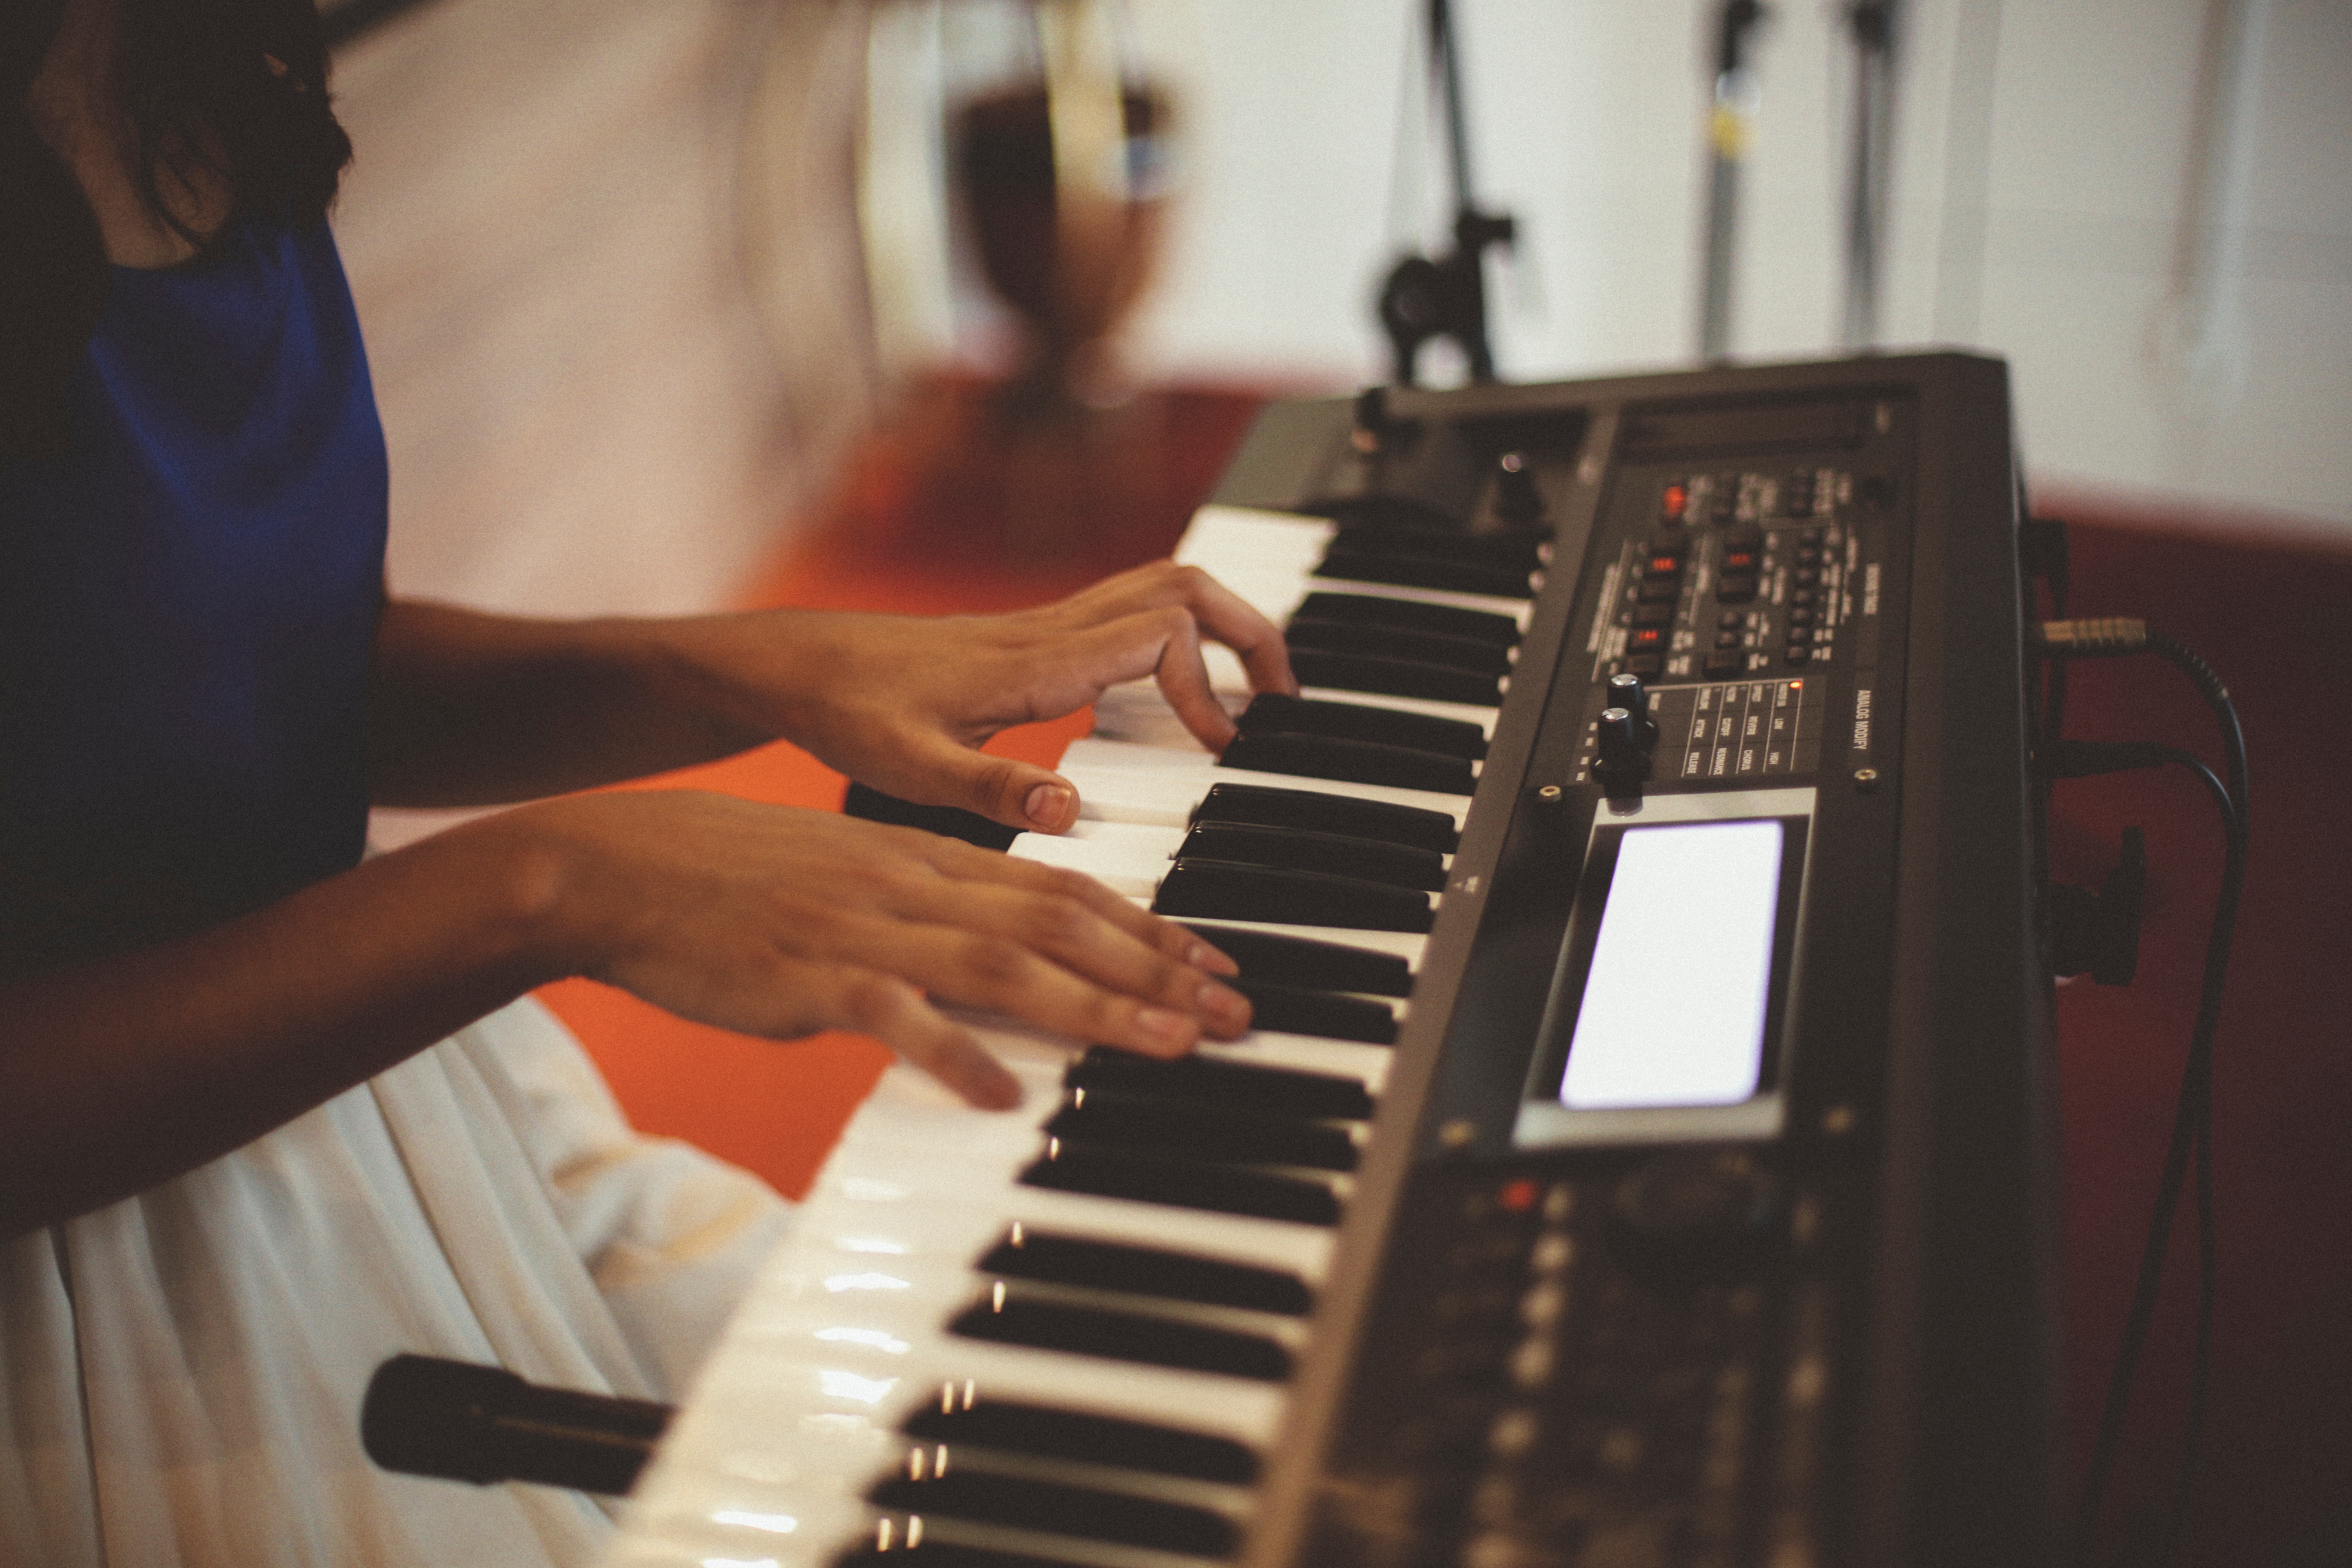
person, music, keyboard, technology, instrument, piano, musician, musical instrument, keyboard instrument, pianist, string instrument, electronic device, musical keyboard, electronic instrument, keyboard player